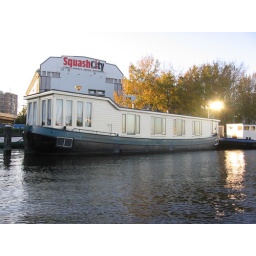
A house boat on a canal in Amsterdam with a gym in the background.